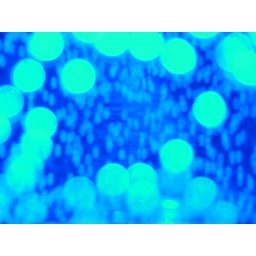
LED shining in a glass of water